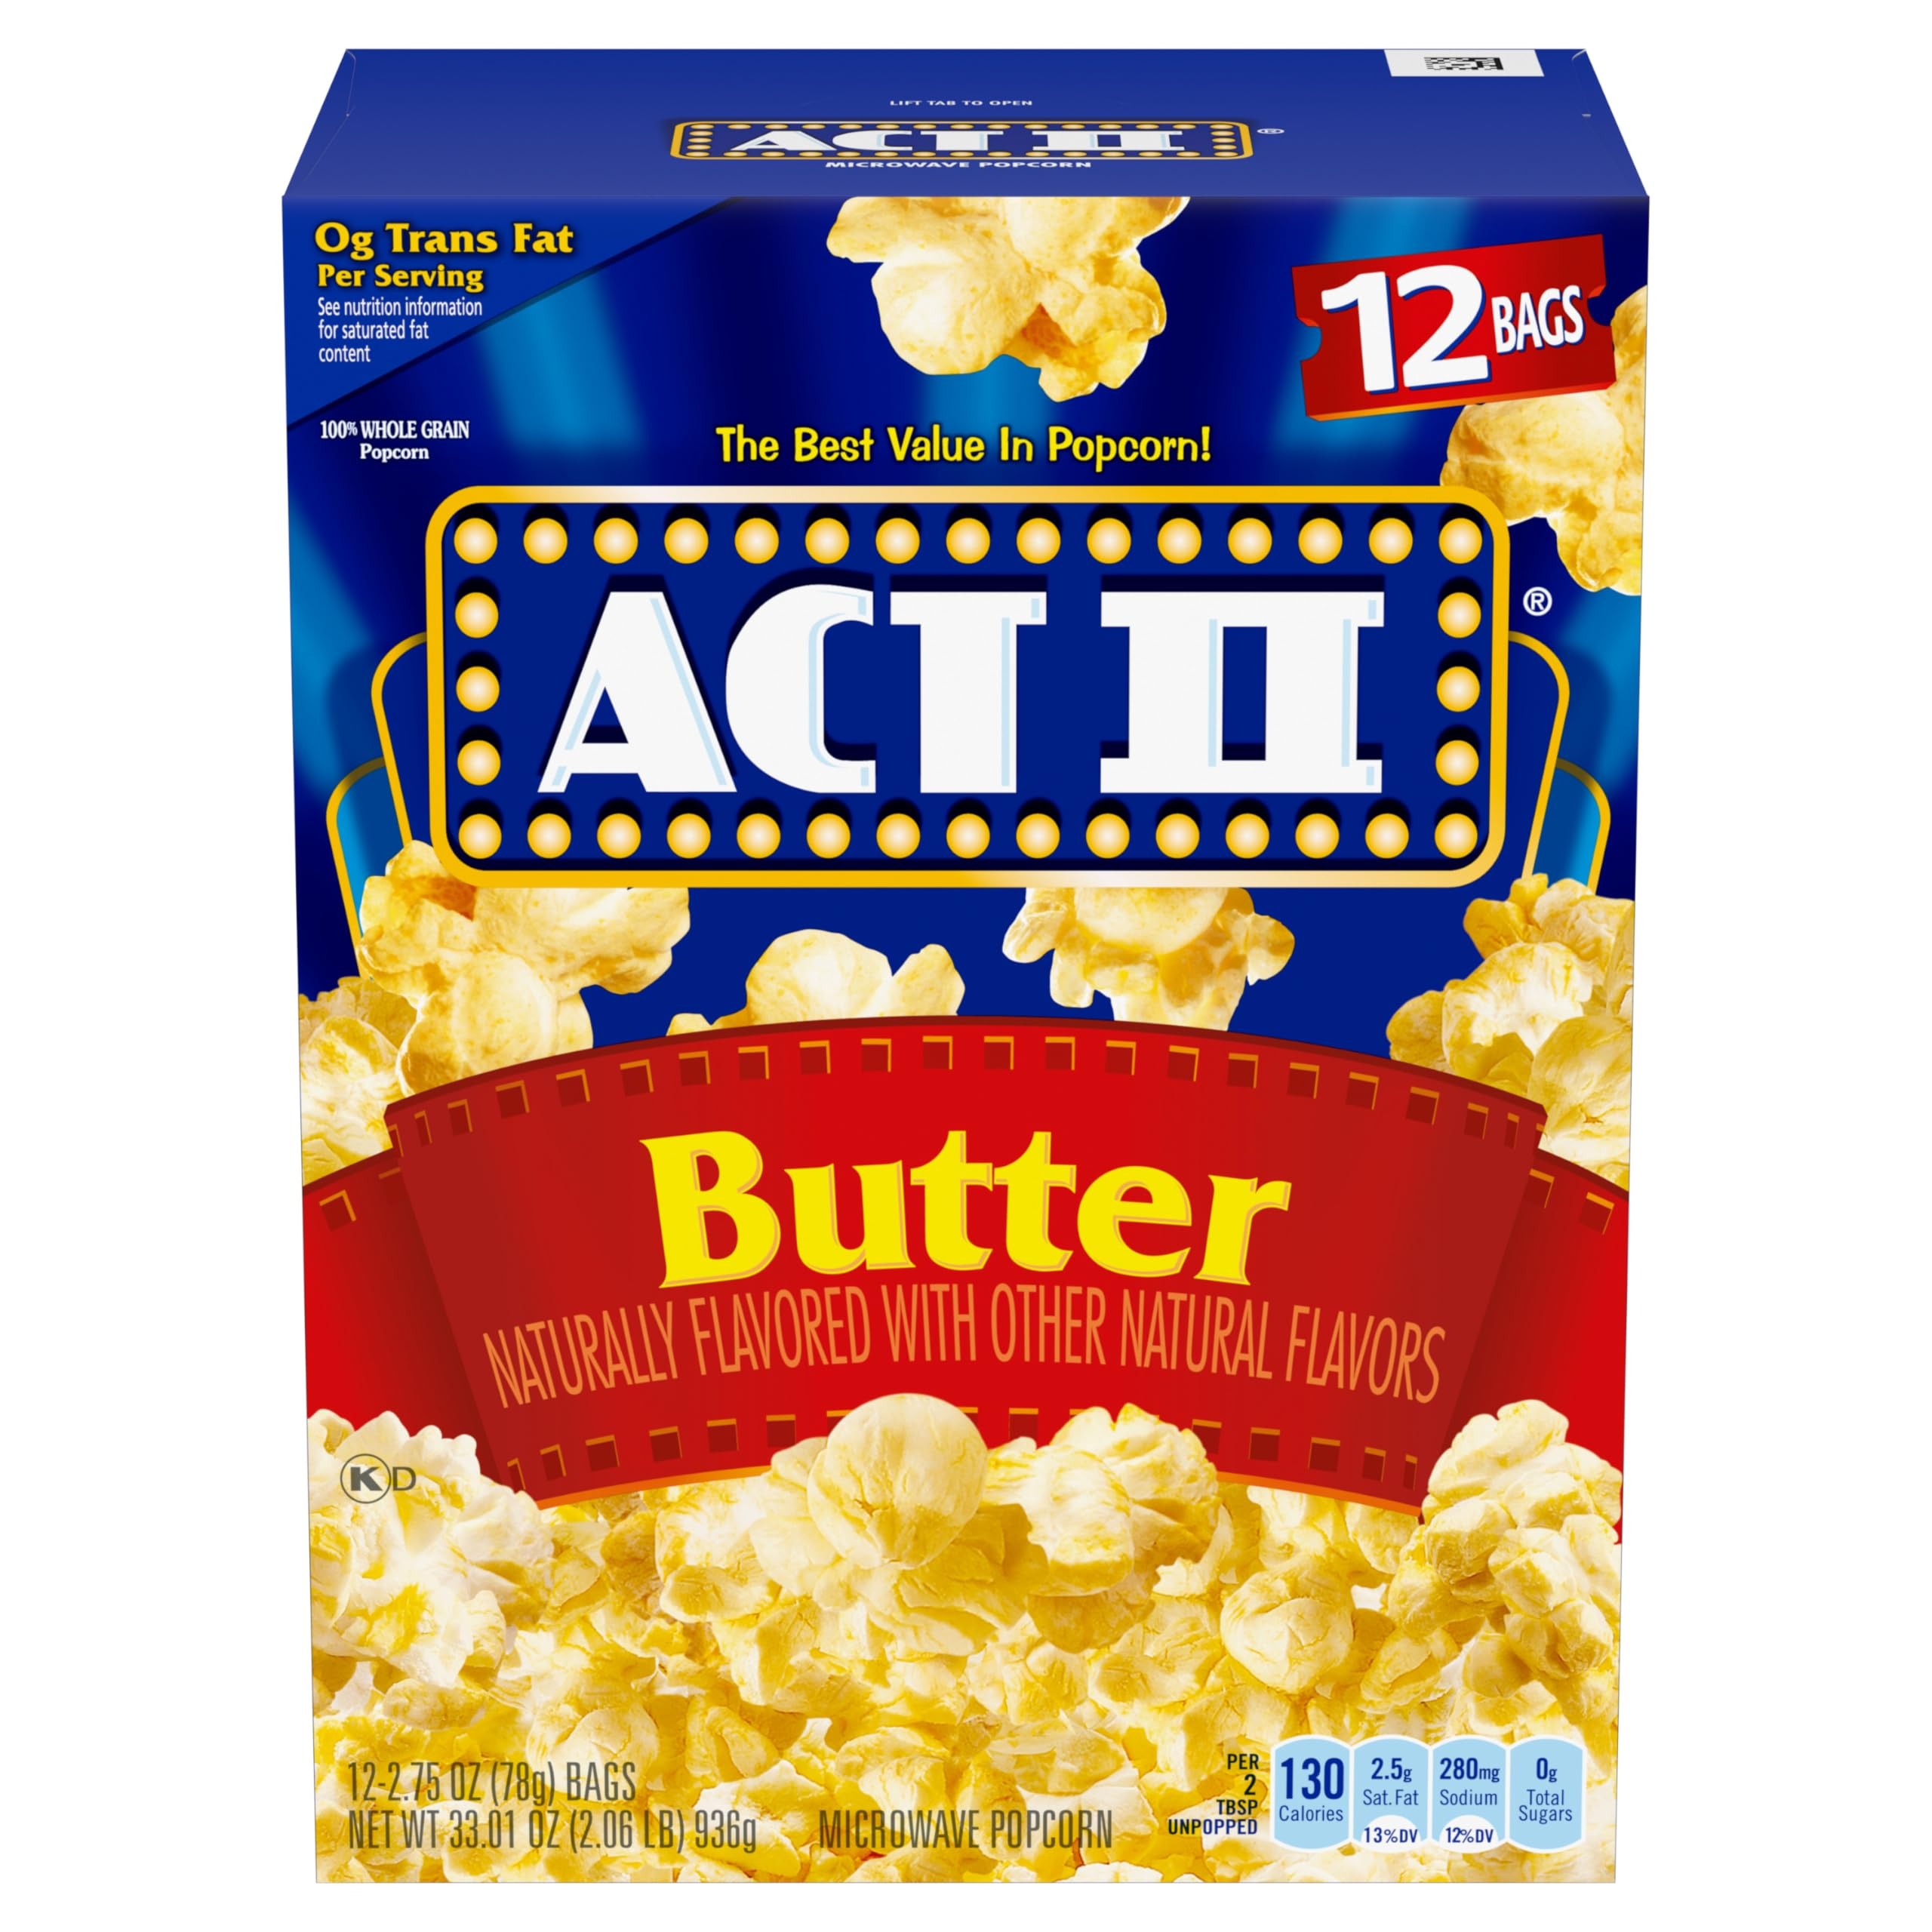
Item Name: ACT II Butter Popcorn, 2.75 Ounce (12 Count)
Bullet Point 1: Contains twelve 2.75 oz. bags of ACT II Butter Microwave Popcorn
Bullet Point 2: Butter flavored popcorn
Bullet Point 3: The best value in popcorn
Bullet Point 4: Great midday snack
Bullet Point 5: 0 g trans fat per serving
Value: 33.0
Unit: Ounce

Price: 5.99